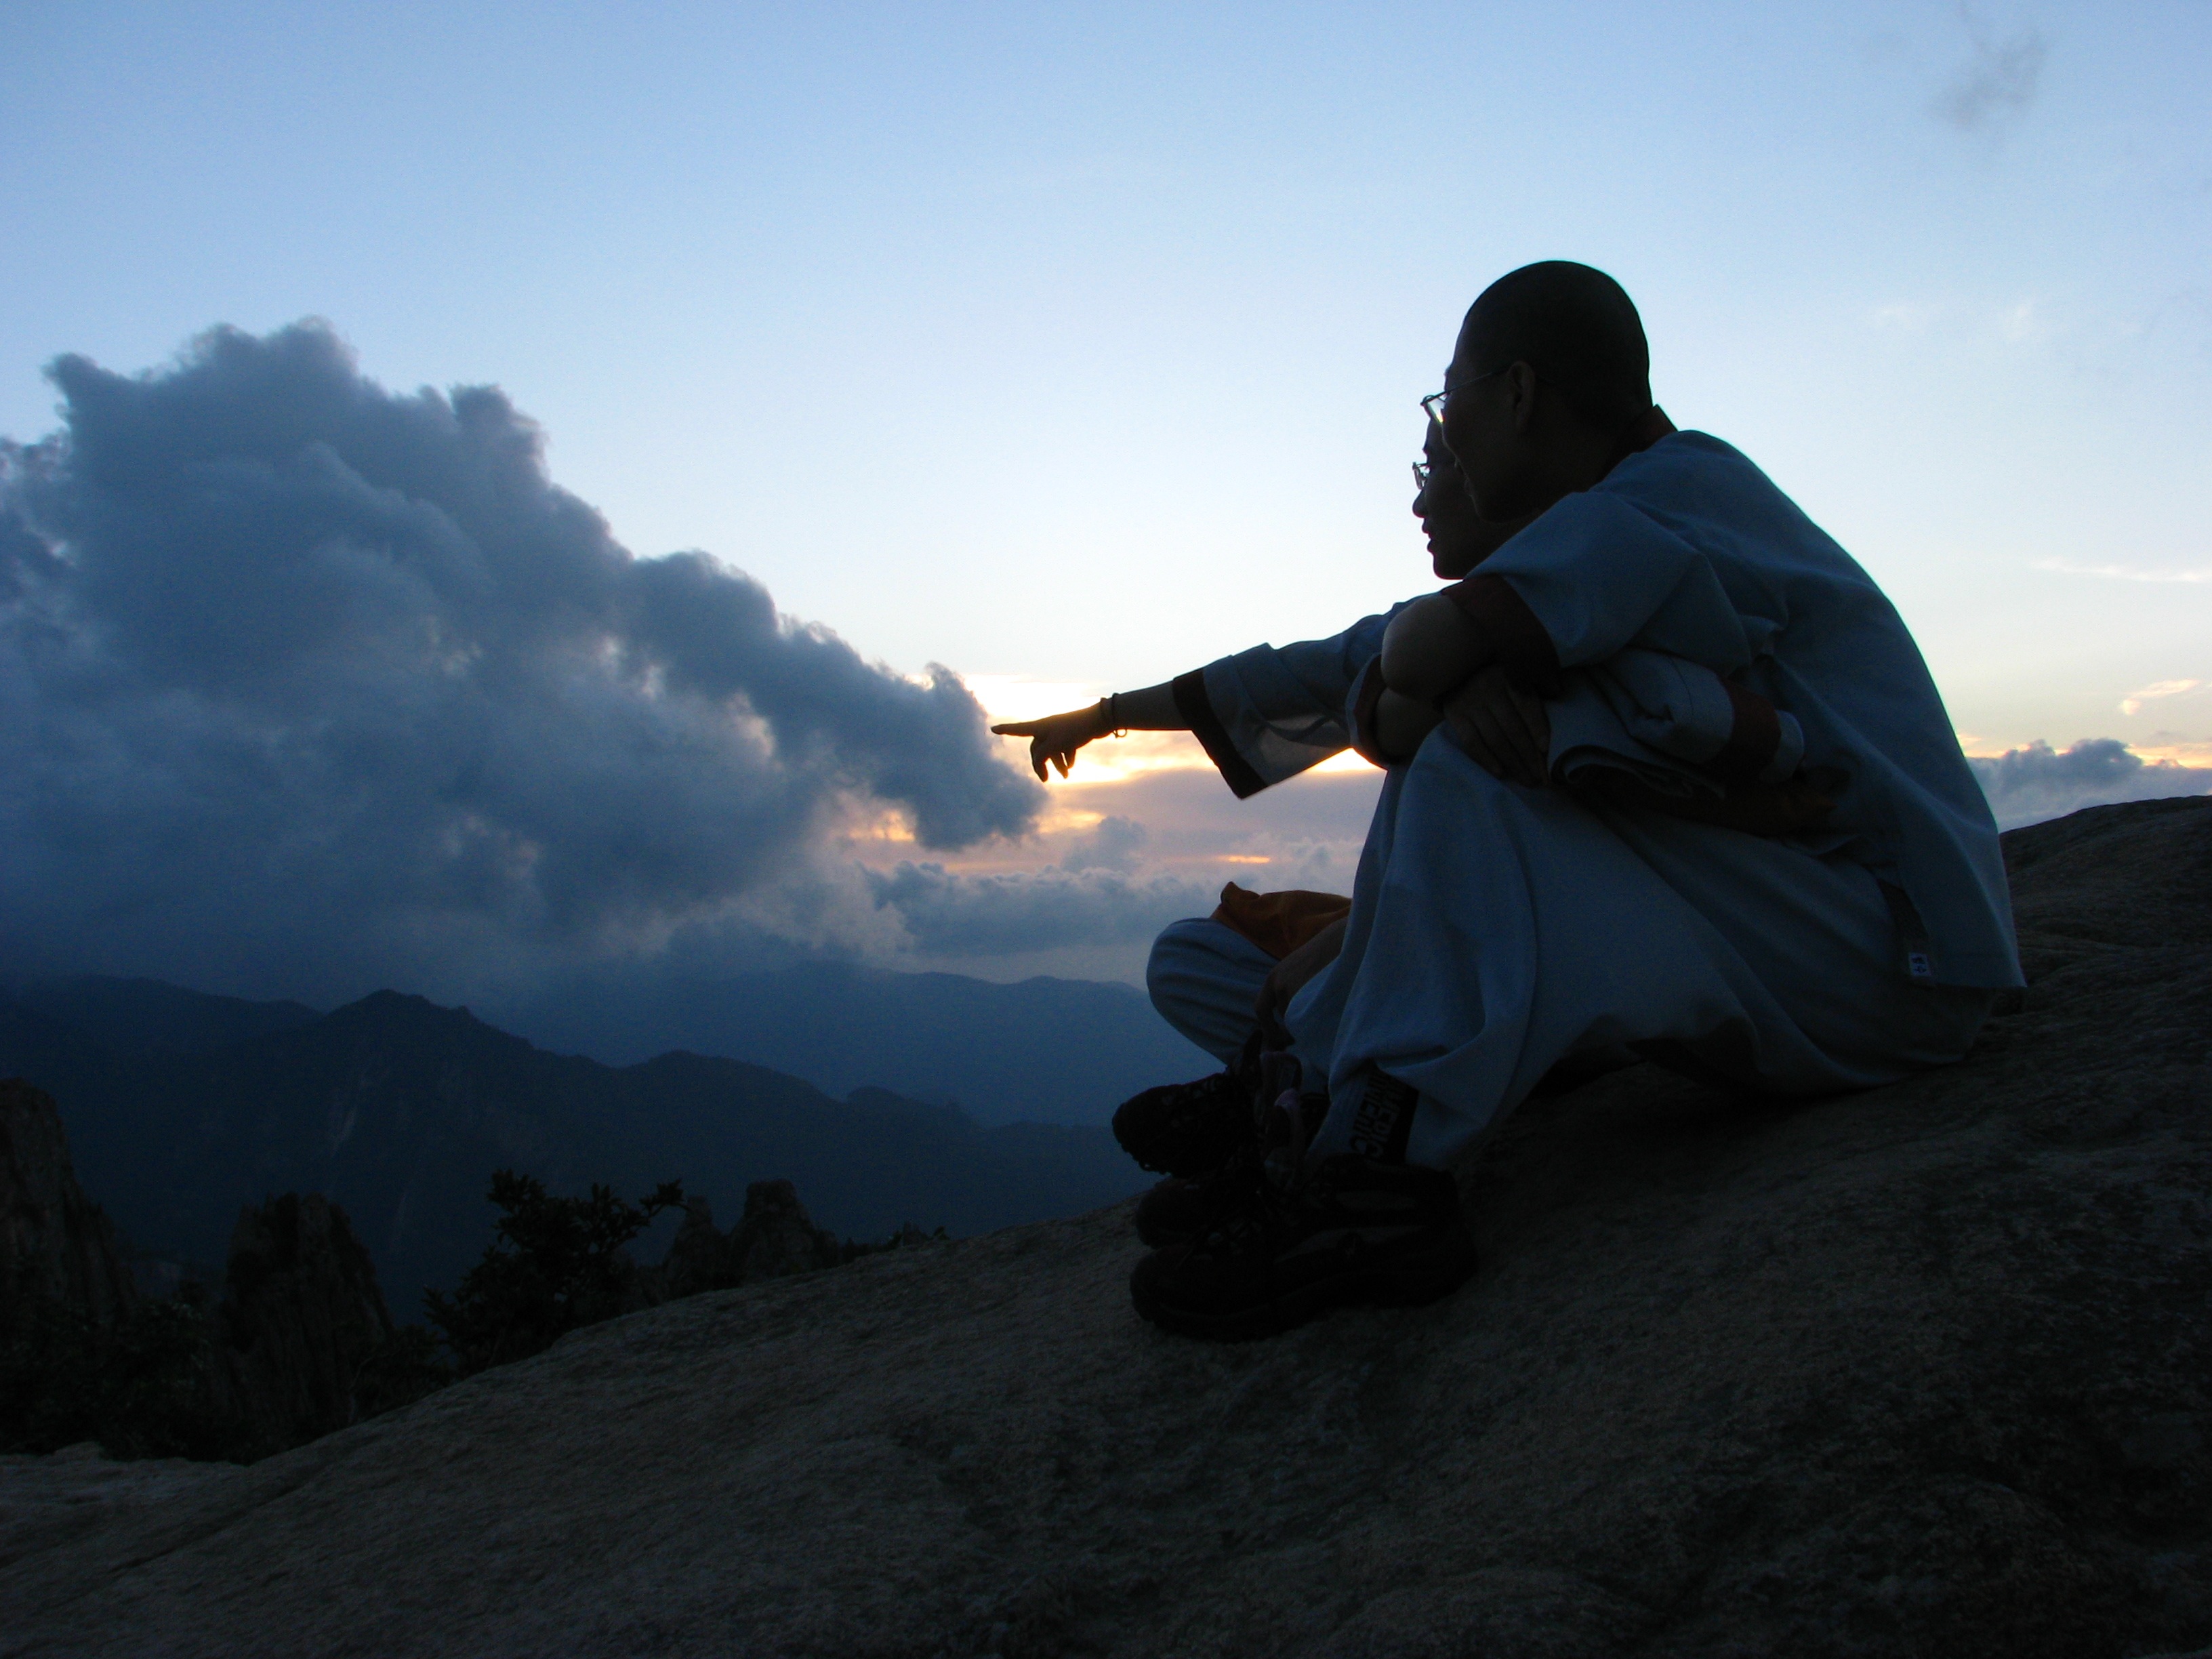
rock, wilderness, walking, mountain, snow, cloud, sunlight, morning, adventure, mountain range, monk, buddhism, blue, extreme sport, ridge, summit, mountaineering, monks, republic of korea, atmospheric phenomenon, mountainous landforms